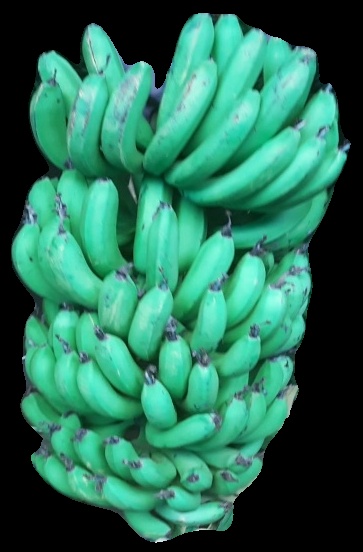
Variety: pachbale
Grade: grade1